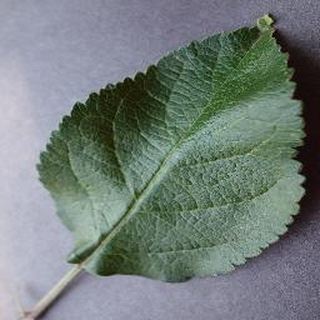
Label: healthy_apple